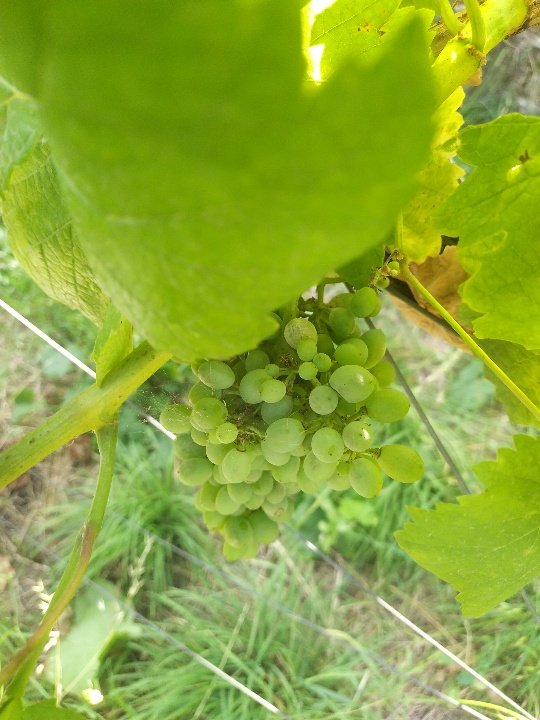
Berries visible: 70
Grape clusters: 1